The Best American Mystery Stories 2009

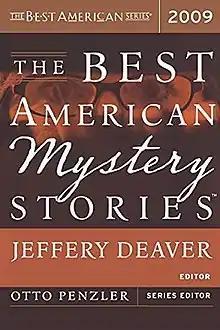
First edition

The Best American Mystery Stories 2009, a volume in "The Best American Mystery Stories" series, was edited by Otto Penzler and by guest editor Jeffery Deaver.